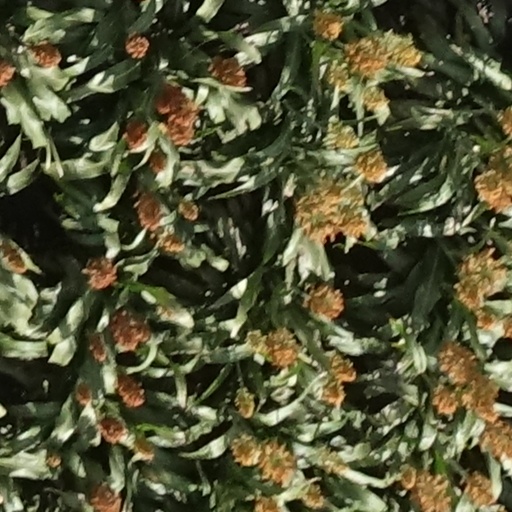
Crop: sorghum